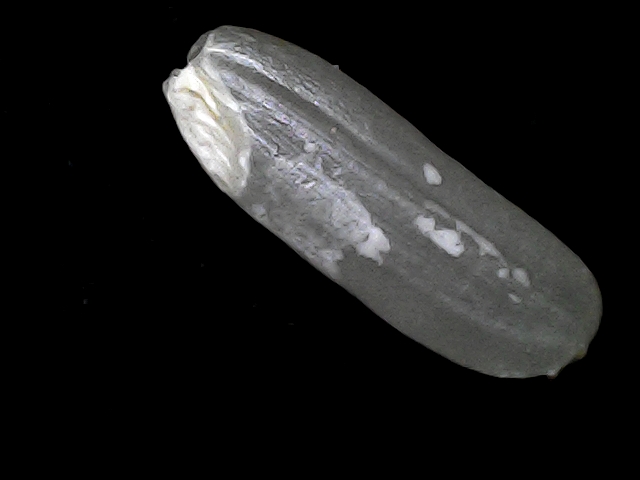
Rice variety: BD75